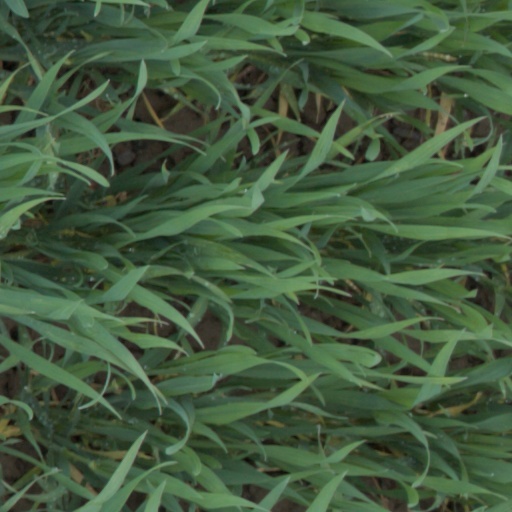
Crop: wheat